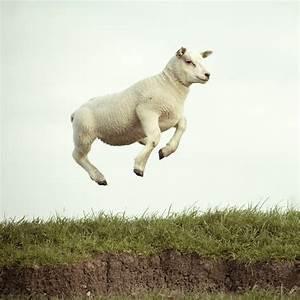
sheep